Årvoll

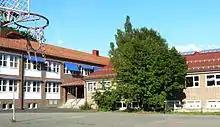
Årvoll School

Årvoll is a residential community situated in the Bjerke district of Oslo, Norway. It was here that anti-Nazi activists Viggo Hansteen and Rolf Wickstrøm – the first two Norwegians to be executed by the Nazis during the five-year German occupation of Norway – lost their lives on 10 September 1941.